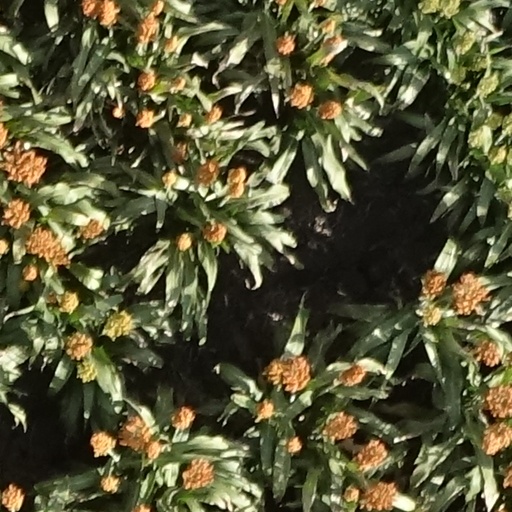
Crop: sorghum